Sound reinforcement system

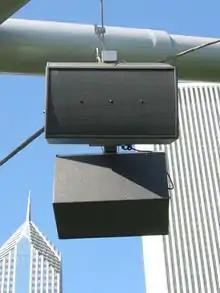
the first permanent LARES outdoor speakers at a concert venue named Jay Pritzker Pavilion

Touring sound systems are available in many different sizes and shapes as they have to be powerful and versatile enough to cover many different halls and venues. Touring systems range from mid-sized systems for bands playing nightclub and other mid-sized venues to large systems for groups playing stadiums, arenas and outdoor festivals. Tour sound systems are often designed with substantial redundancy features, so that in the event of equipment failure or amplifier overheating, the system will continue to function. Touring systems for bands performing for crowds of a few thousand people and up are typically set up and operated by a team of technicians and engineers who travel with the performers to every show.